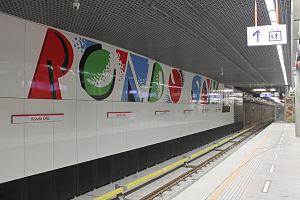
La station Rondo ONZ est une station de la ligne 2 du métro de Varsovie, située à Varsovie, dans l'arrondissement de Śródmieście. Inaugurée le 8 mars 2015, la station dessert le rond point de l'Organisation des Nations unies.